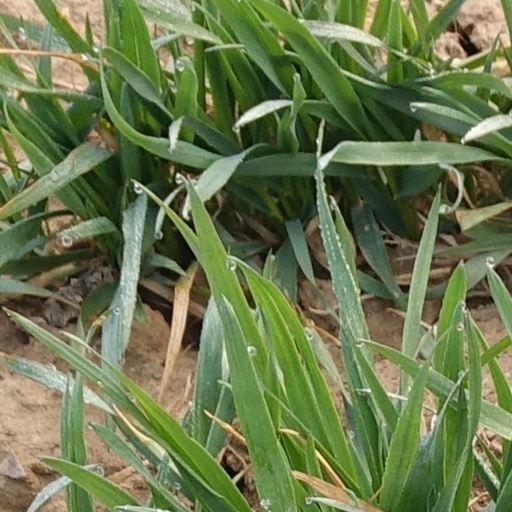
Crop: wheat